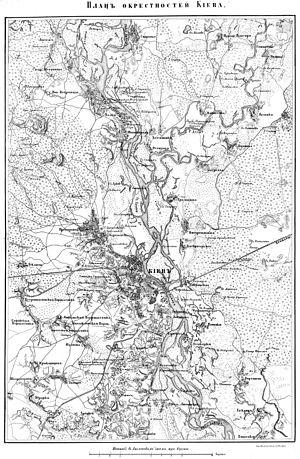
Cet article recense les plans et cartes de la ville de Kiev à travers l'histoire.